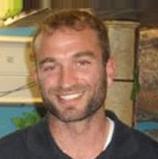
Age: 32